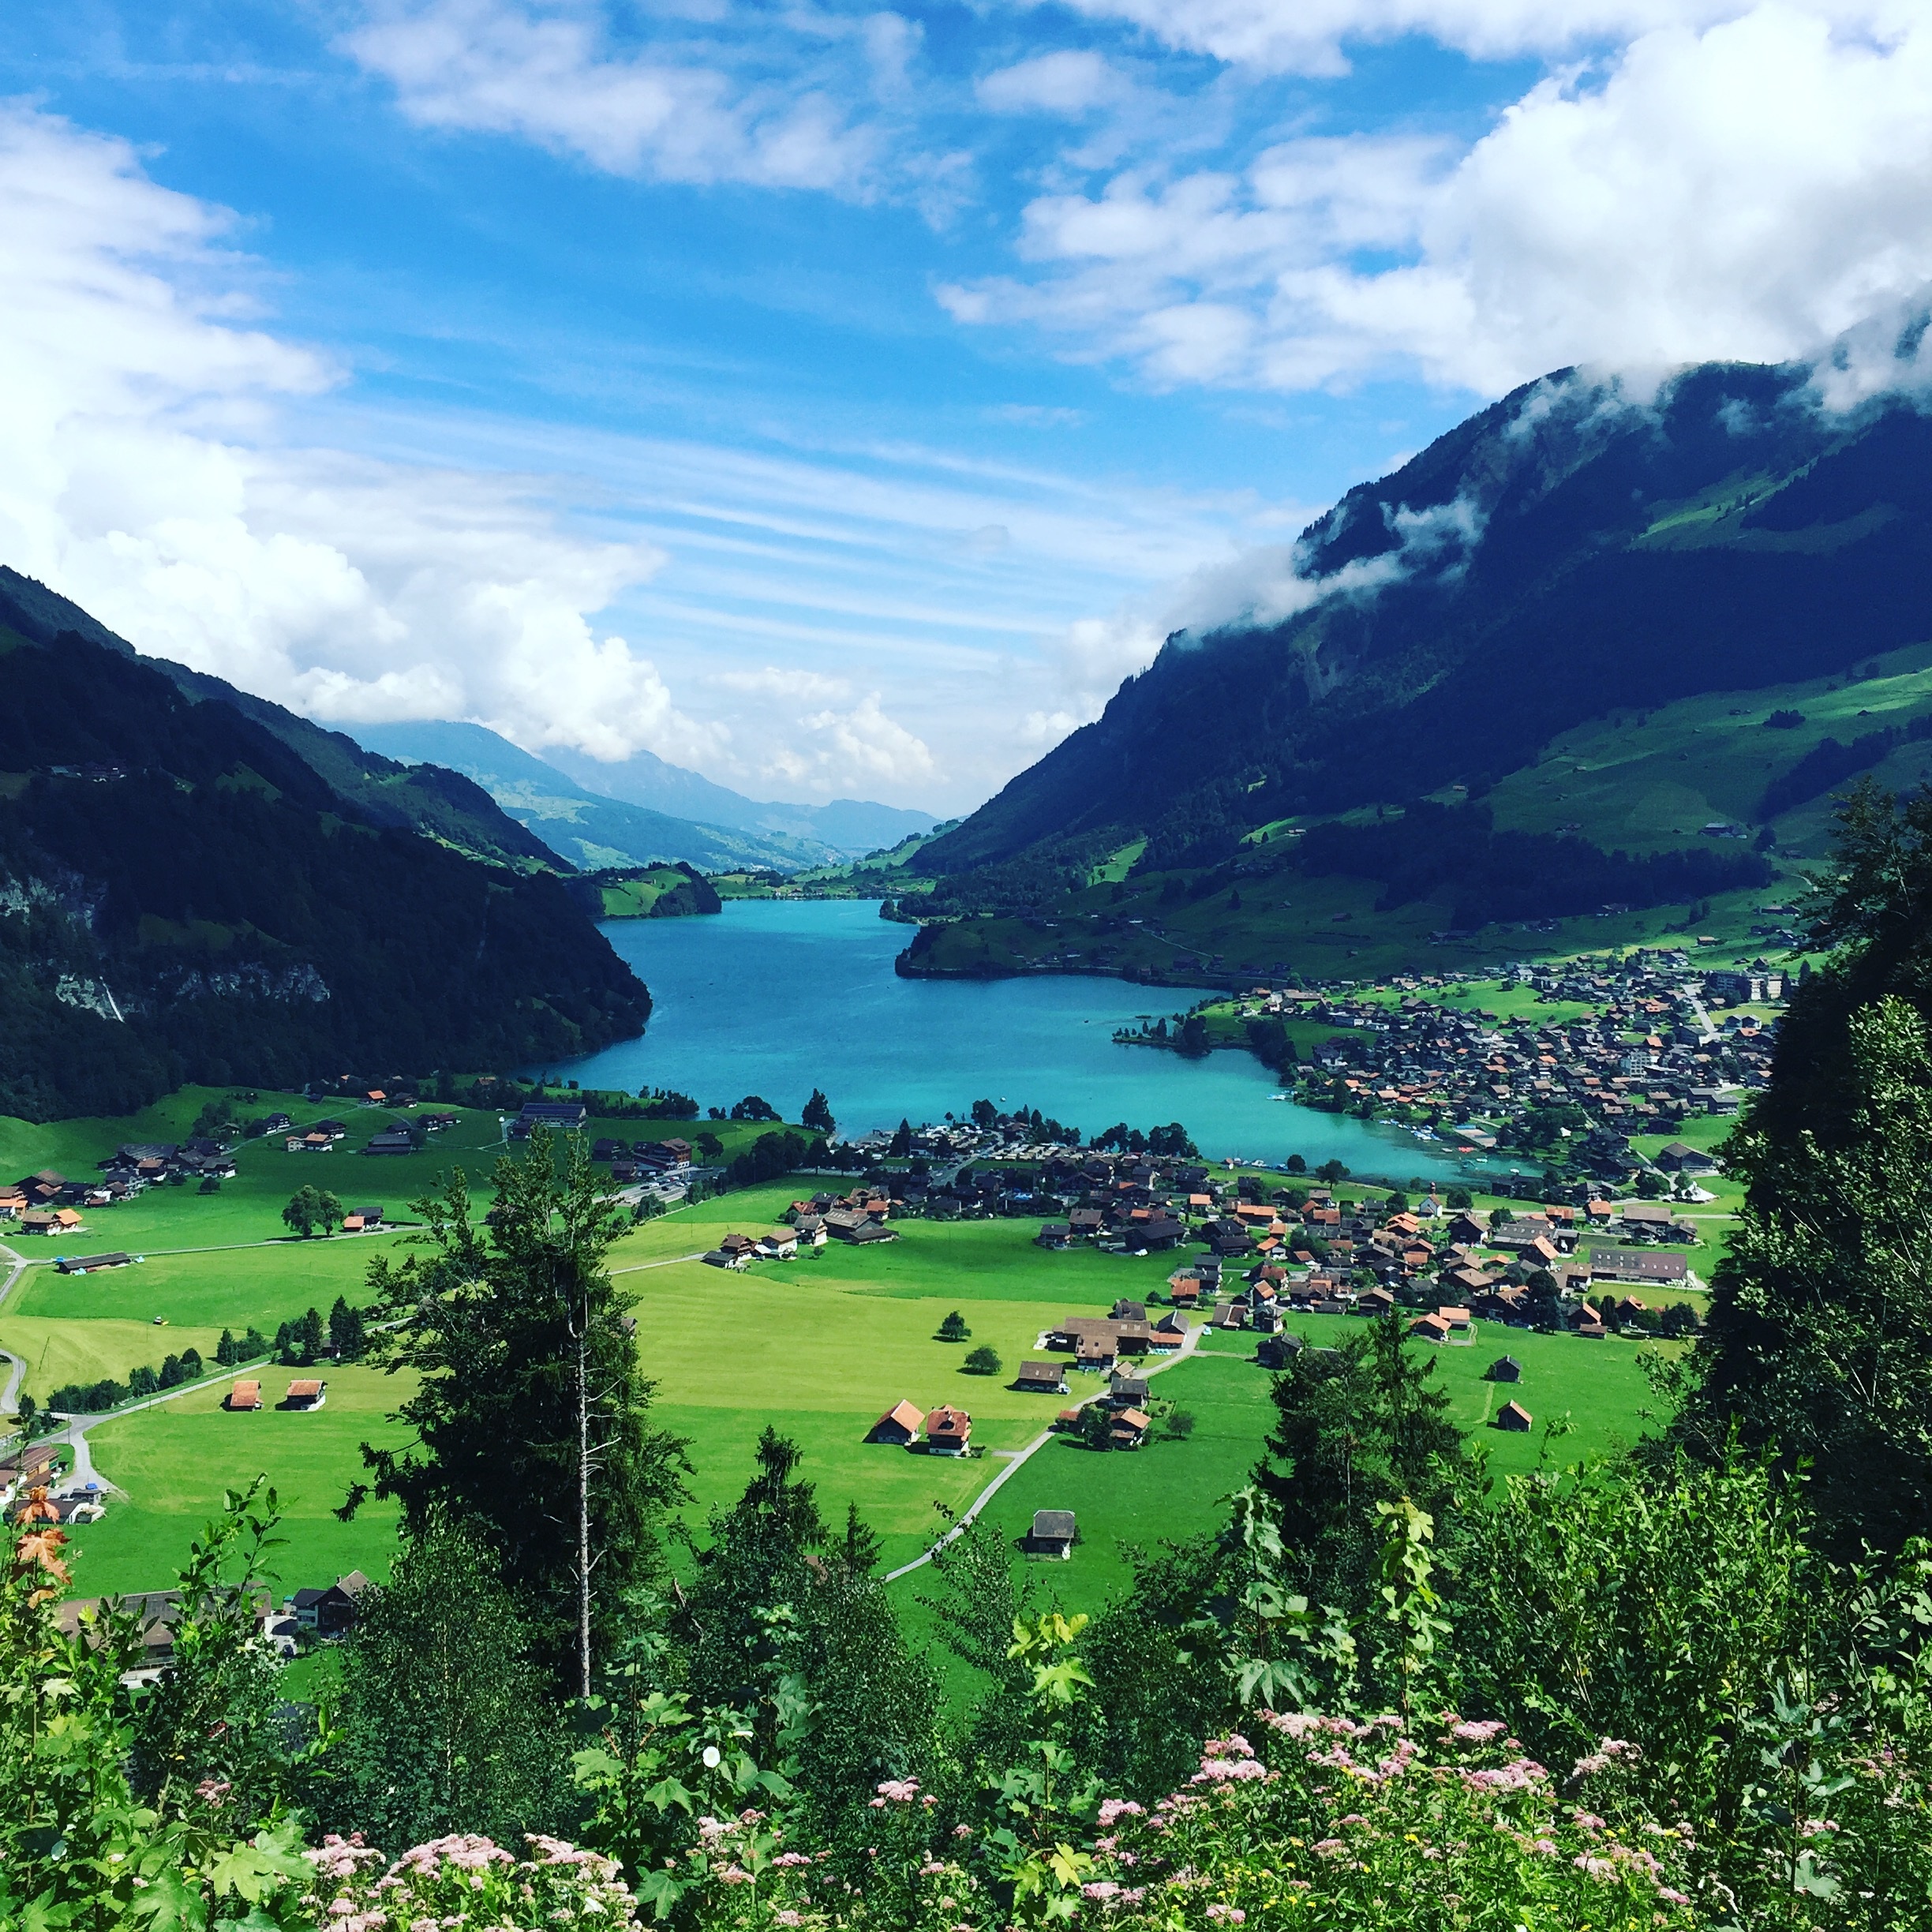
landscape, mountain, meadow, hill, lake, valley, mountain range, fjord, reservoir, highland, alps, plateau, loch, landform, mountain pass, geographical feature, mountainous landforms